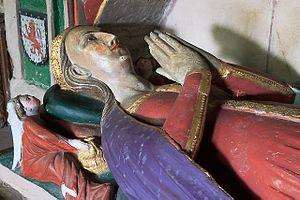
Le titre de comte et comtesse de Pembroke, associé au château de Pembroke dans le Pays de Galles, fut créé par le roi Étienne d'Angleterre probablement en 1138. Le titre a été recréé neuf fois ensuite, toujours dans la pairie d'Angleterre.
Élisabeth de Lancastre, née en 1364, décédée le 24 novembre 1426, était la troisième fille de Jean de Gand et de sa première épouse Blanche de Lancastre. Des sources la disent née entre le 1ᵉʳ janvier 1363 et le 21 février 1363.